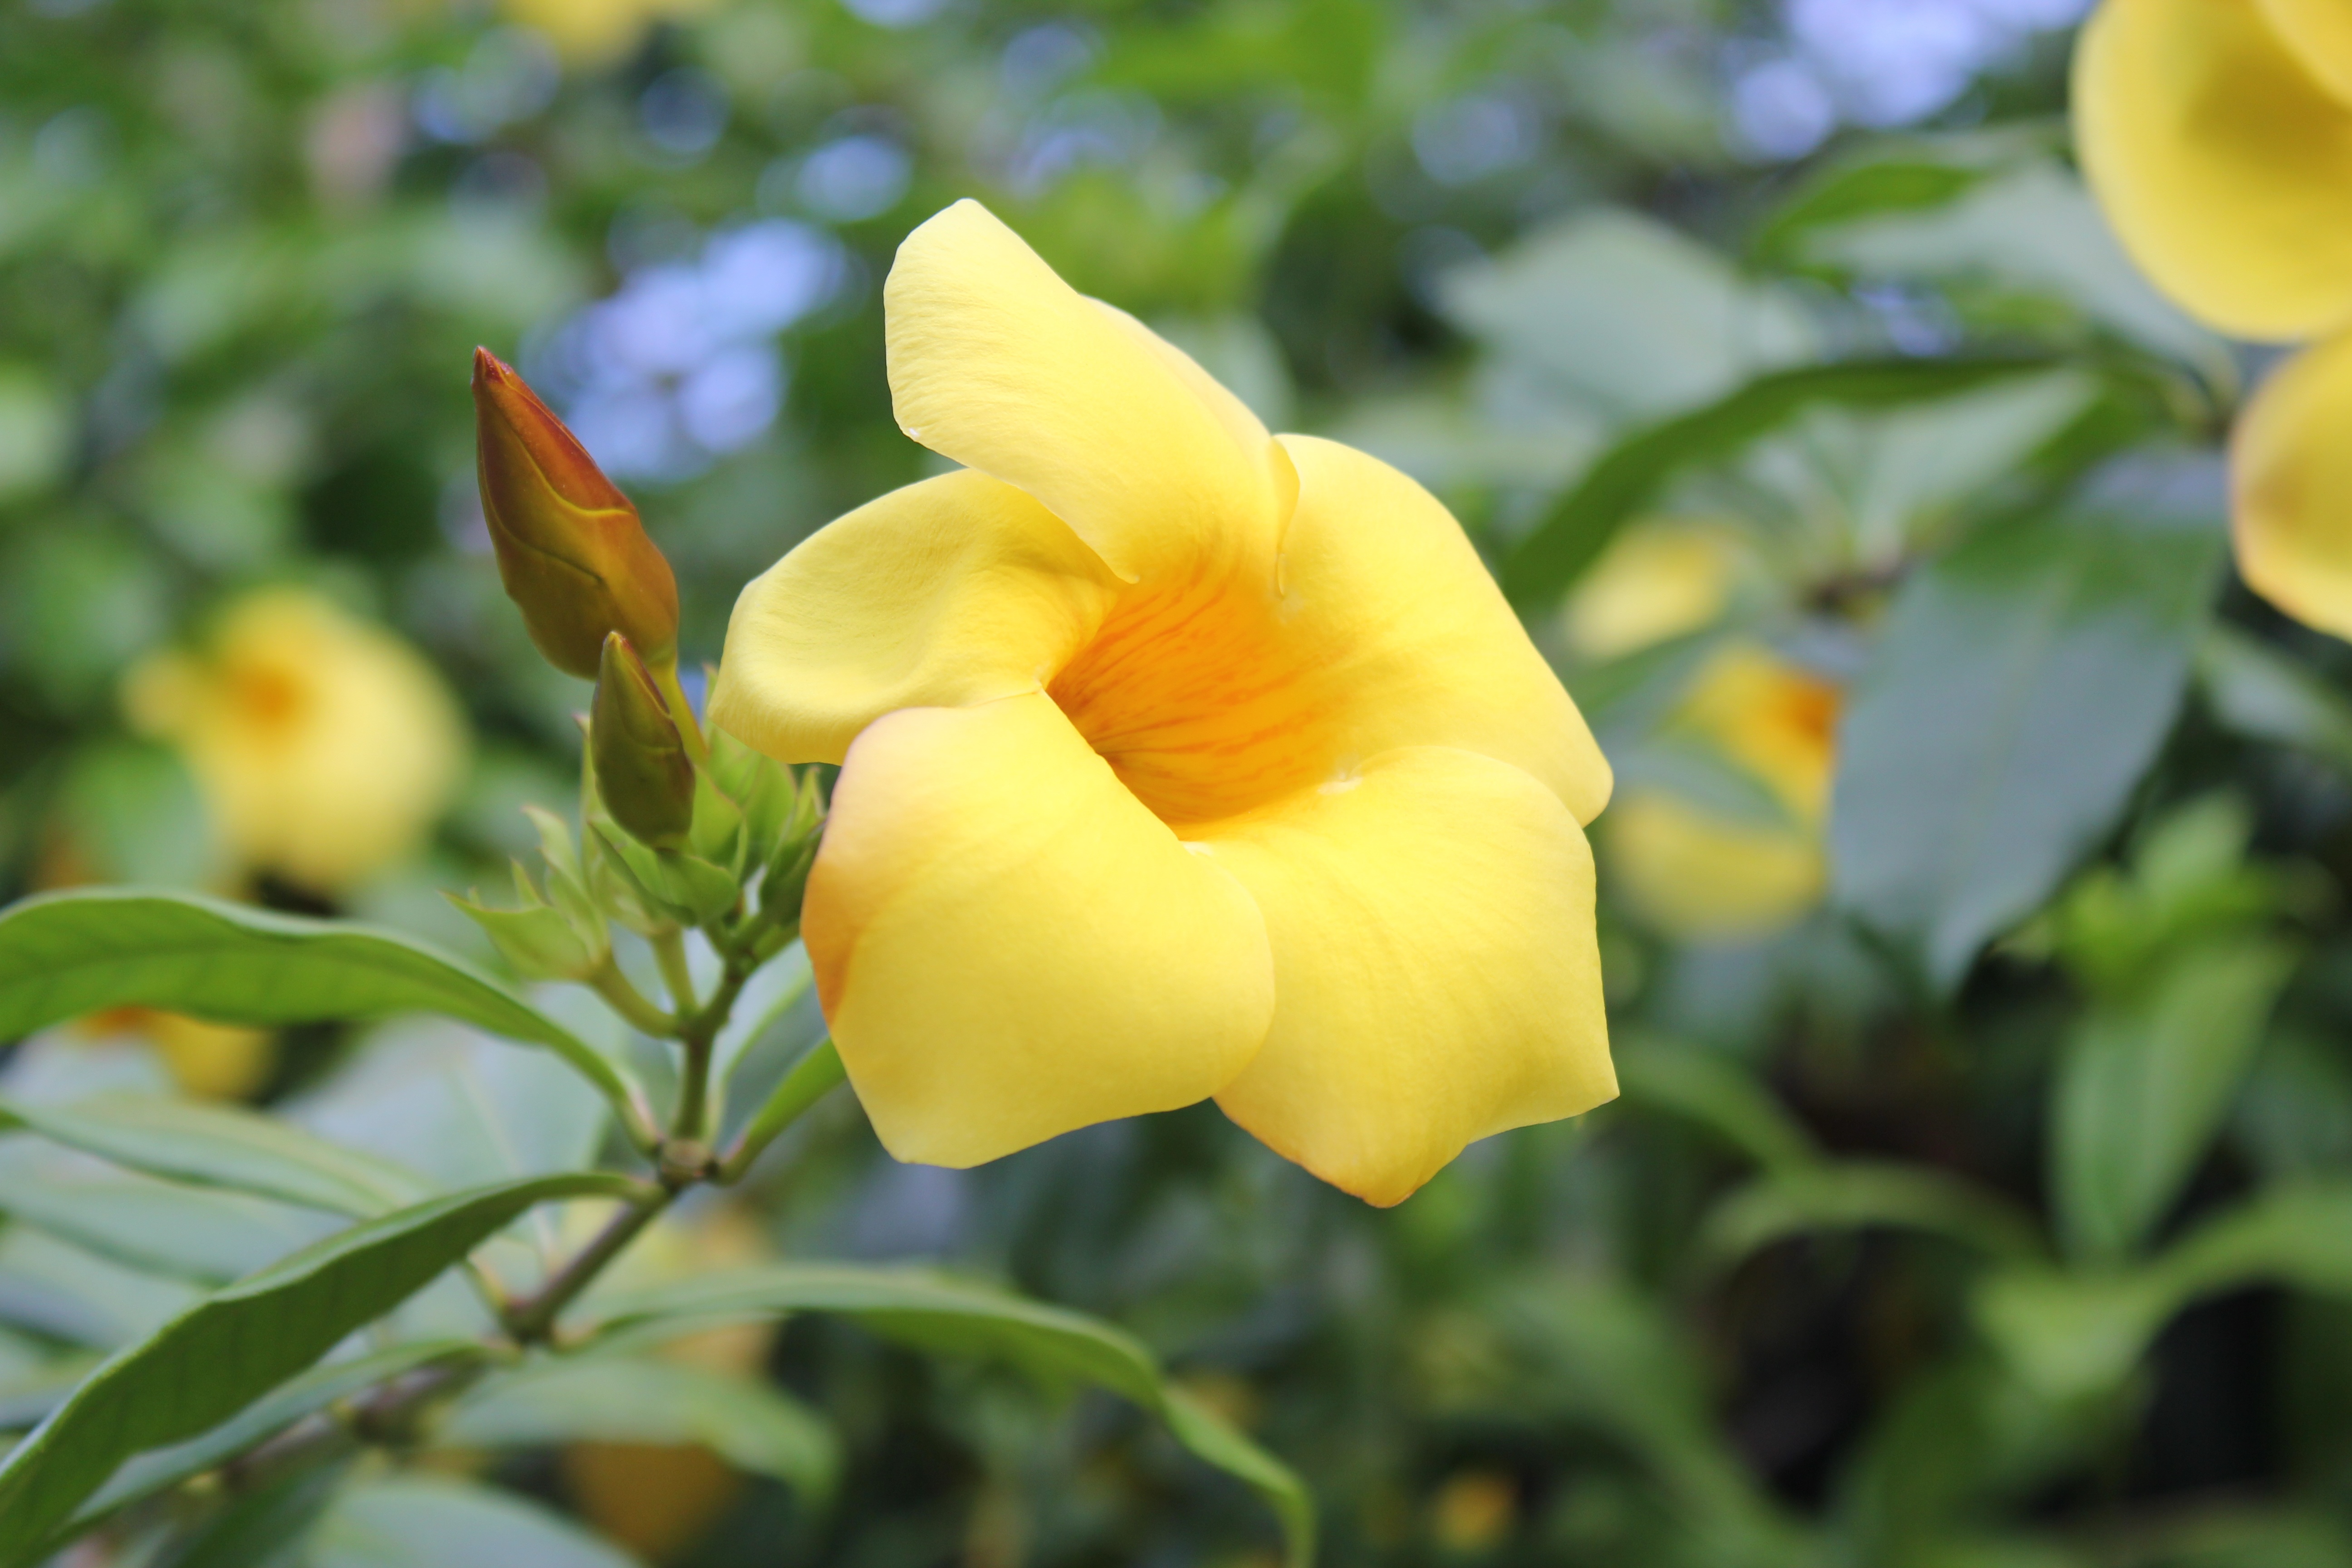
nature, shoe, plant, flower, petal, botany, yellow, flora, wildflower, macro photography, yellow petals, flowering plant, land plant, yellow allamanda, allamanda cathartica, gold trumpet, rimbo